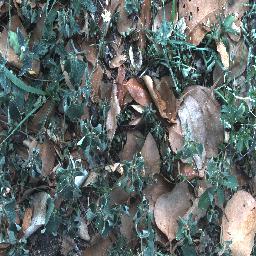
Label: negative